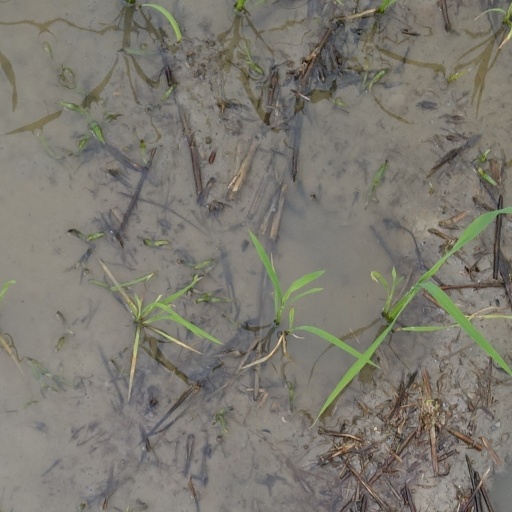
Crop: rice